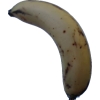
Label: banana